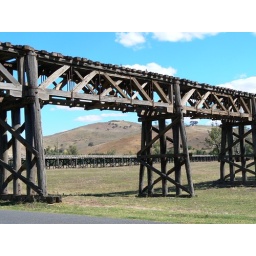
The railway bridge with the highway bridge in the background.Both heritage listed.